April's Shower

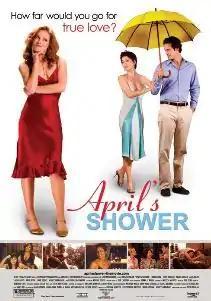
Film poster

April's Shower is a 2003 romantic comedy film directed by and starring Trish Doolan. The film also stars Maria Cina and Randall Batinkoff. Doolan also served as writer, producer, and director for the film. The film was actually released as early as 2003 at the Hamburg Gay and Lesbian Film Festival and was subsequently released at other gay-themed film festivals in cities around the world, including San Francisco, Charlotte, Copenhagen, Tampa, Detroit, Rochester, and Dallas. The film gained wide but limited release in January 2006.